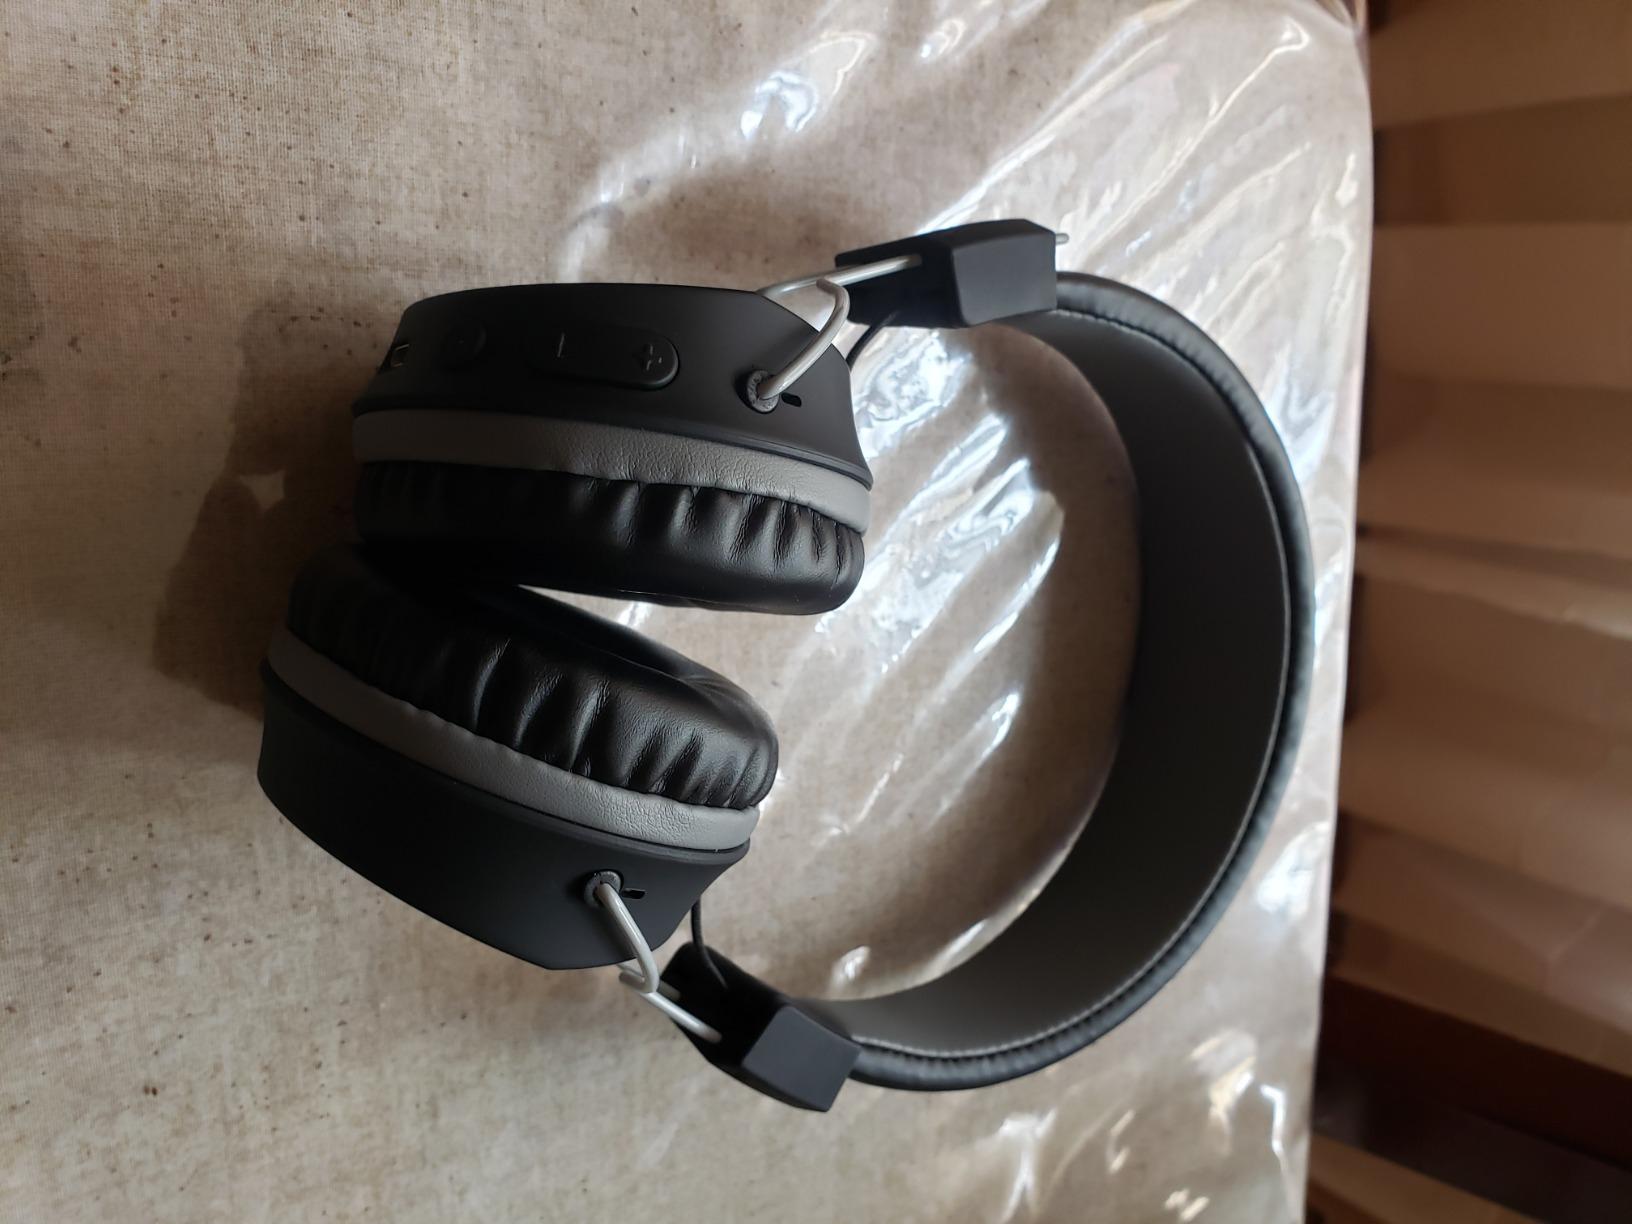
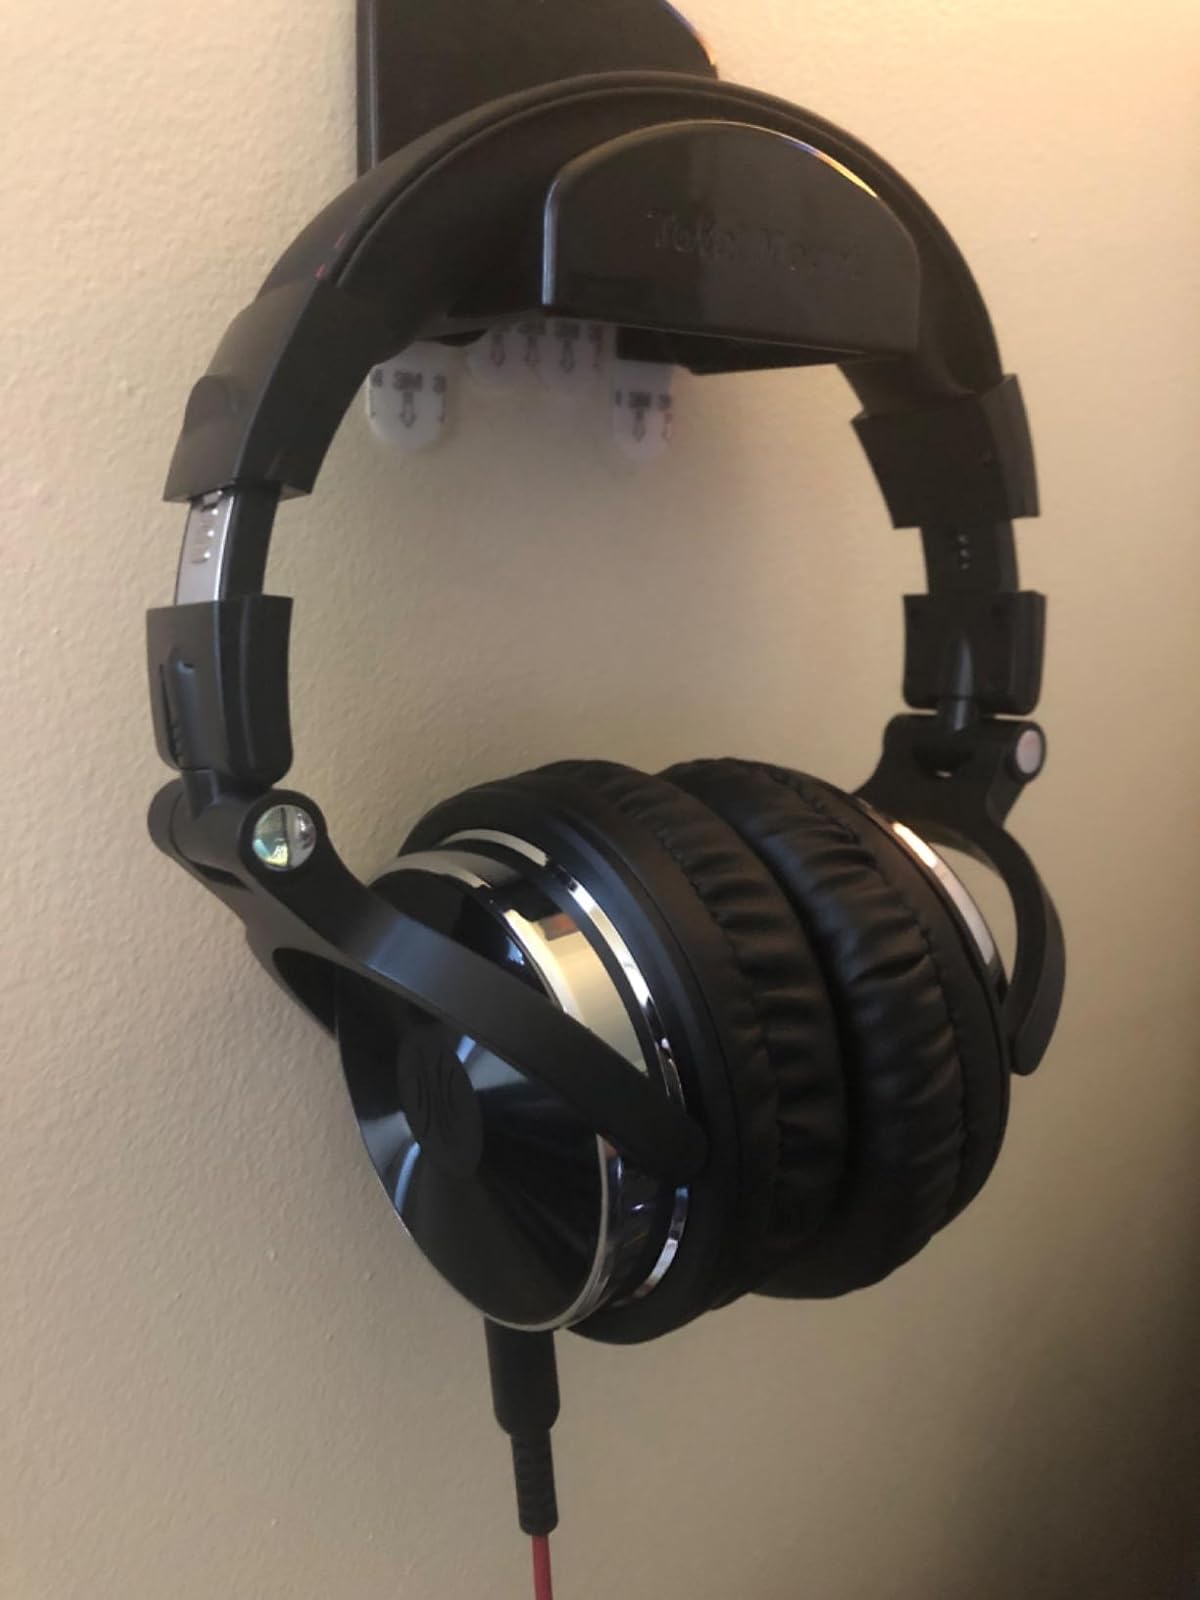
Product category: headphones
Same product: no